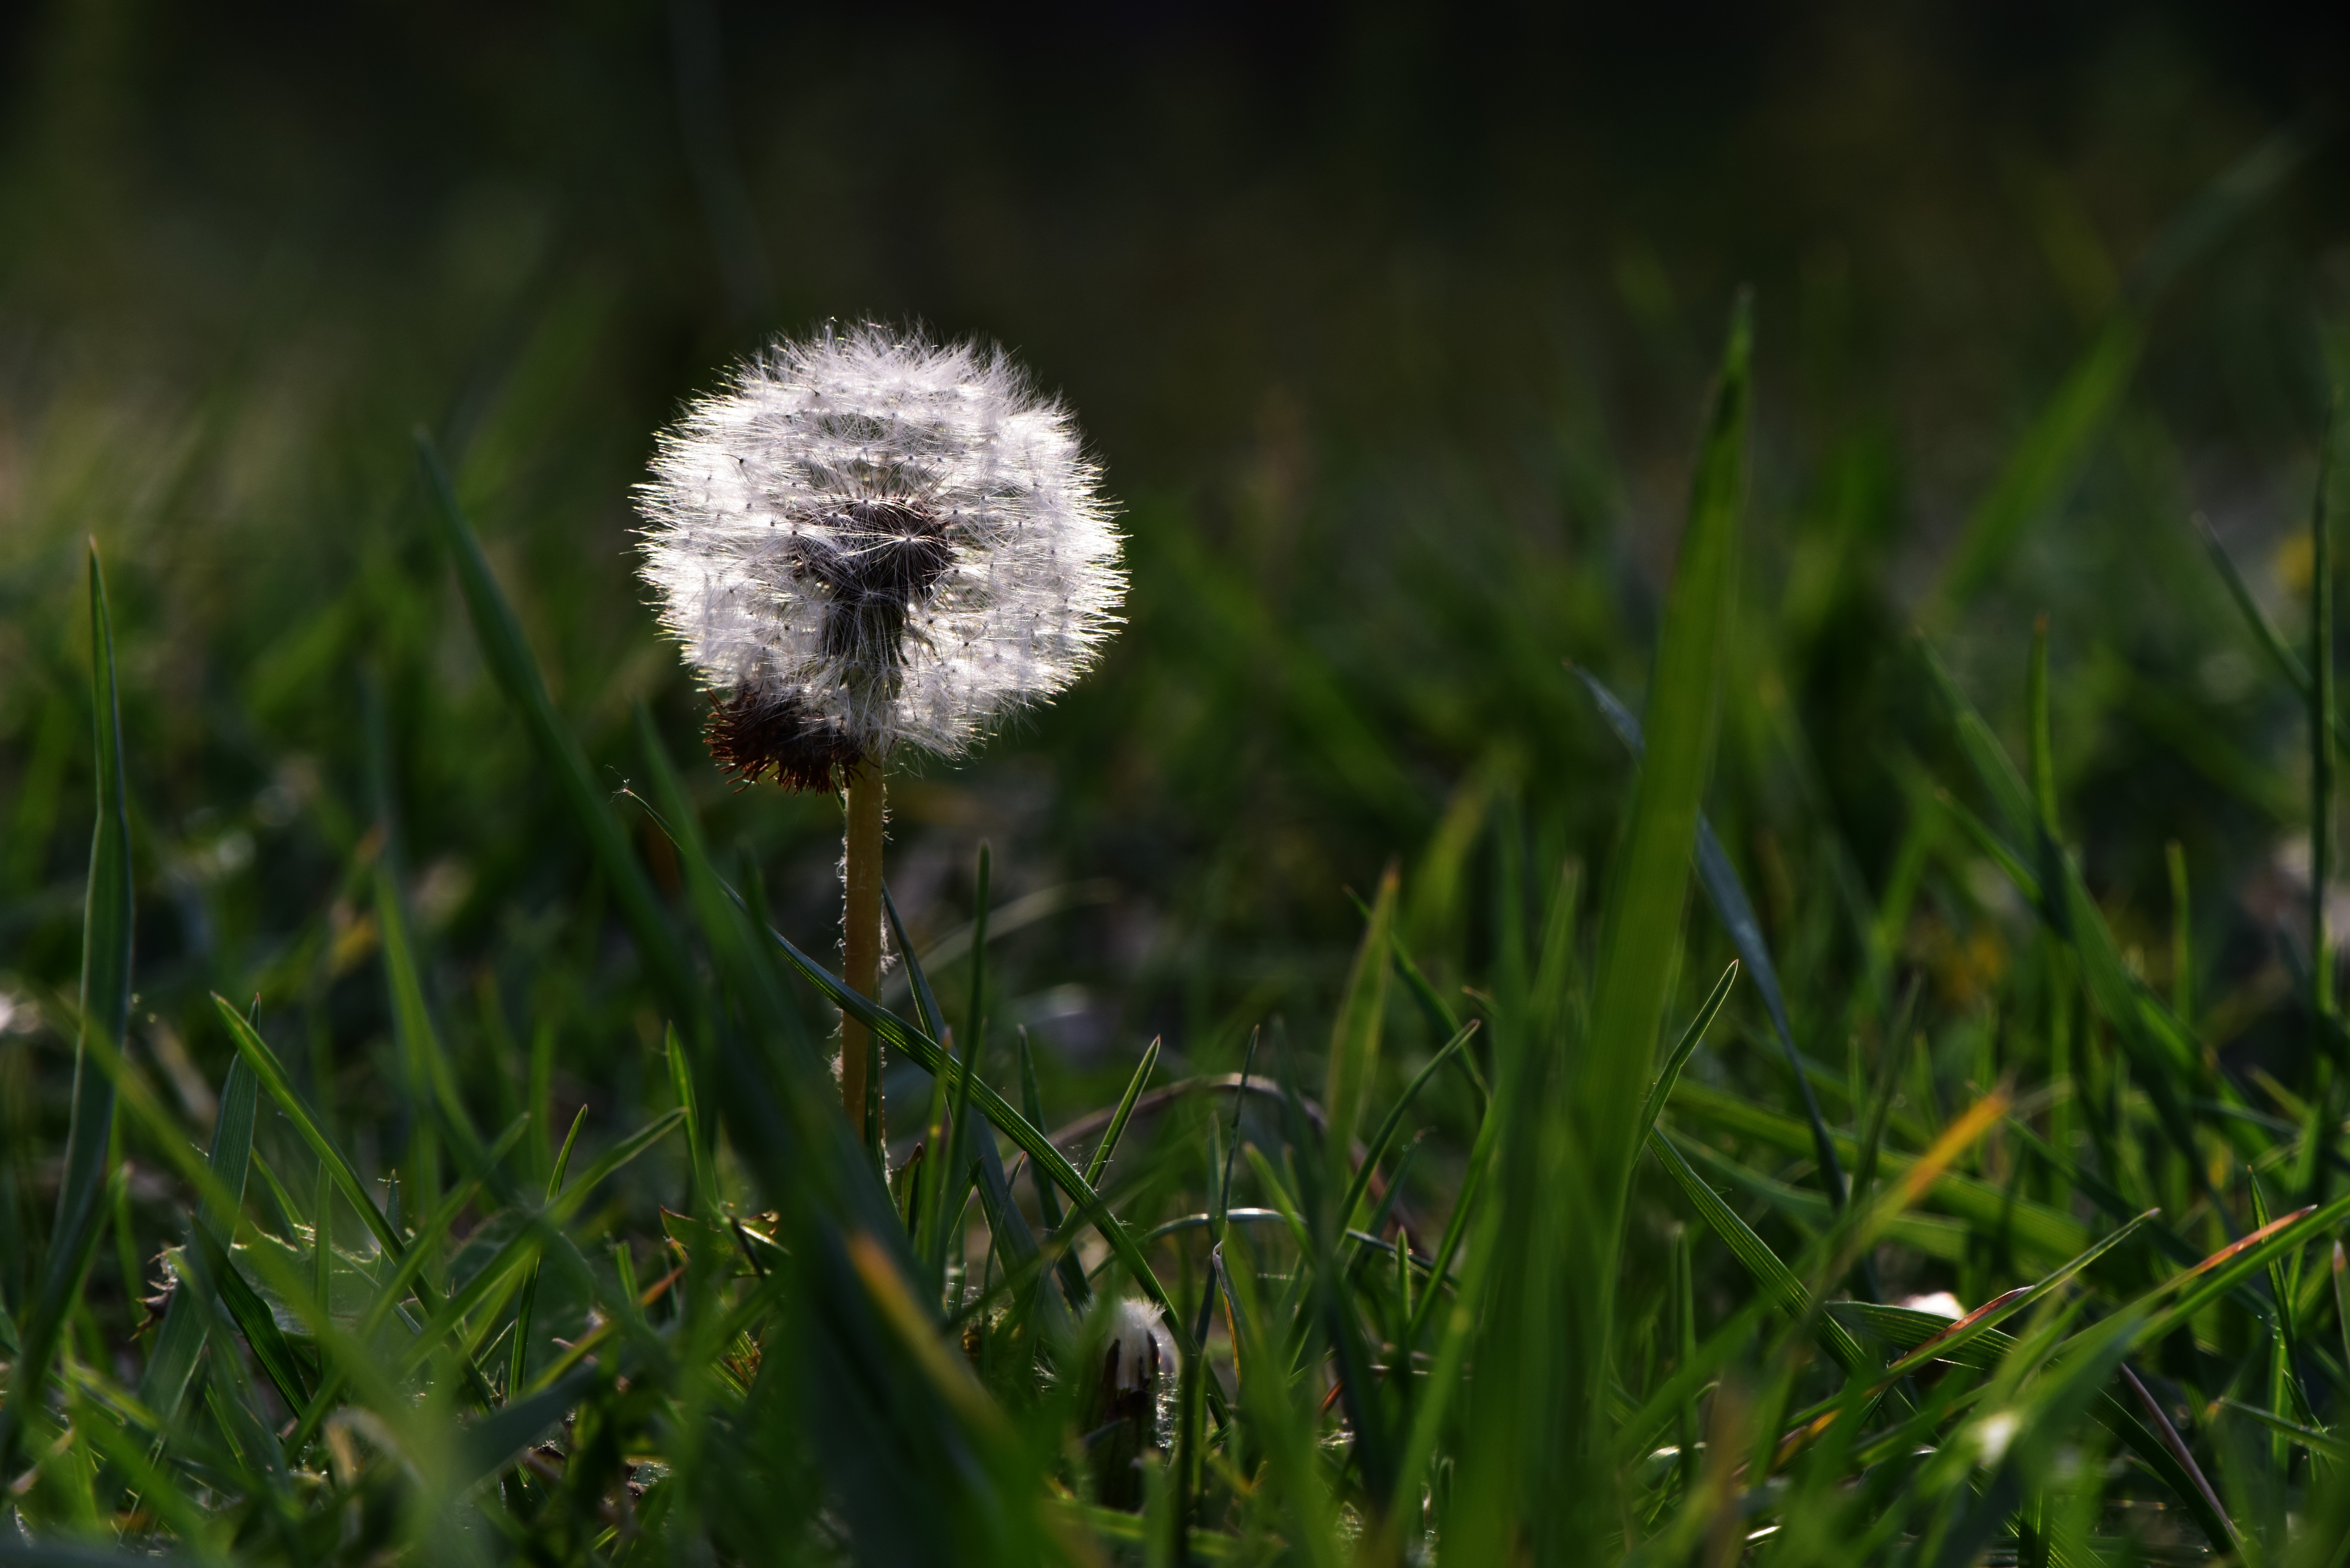
nature, grass, plant, field, lawn, meadow, dandelion, prairie, leaf, flower, spring, green, botany, flora, life, wildflower, close up, grassland, macro photography, flowering plant, daisy family, desktop background, natural environment, grass family, plant stem, land plant